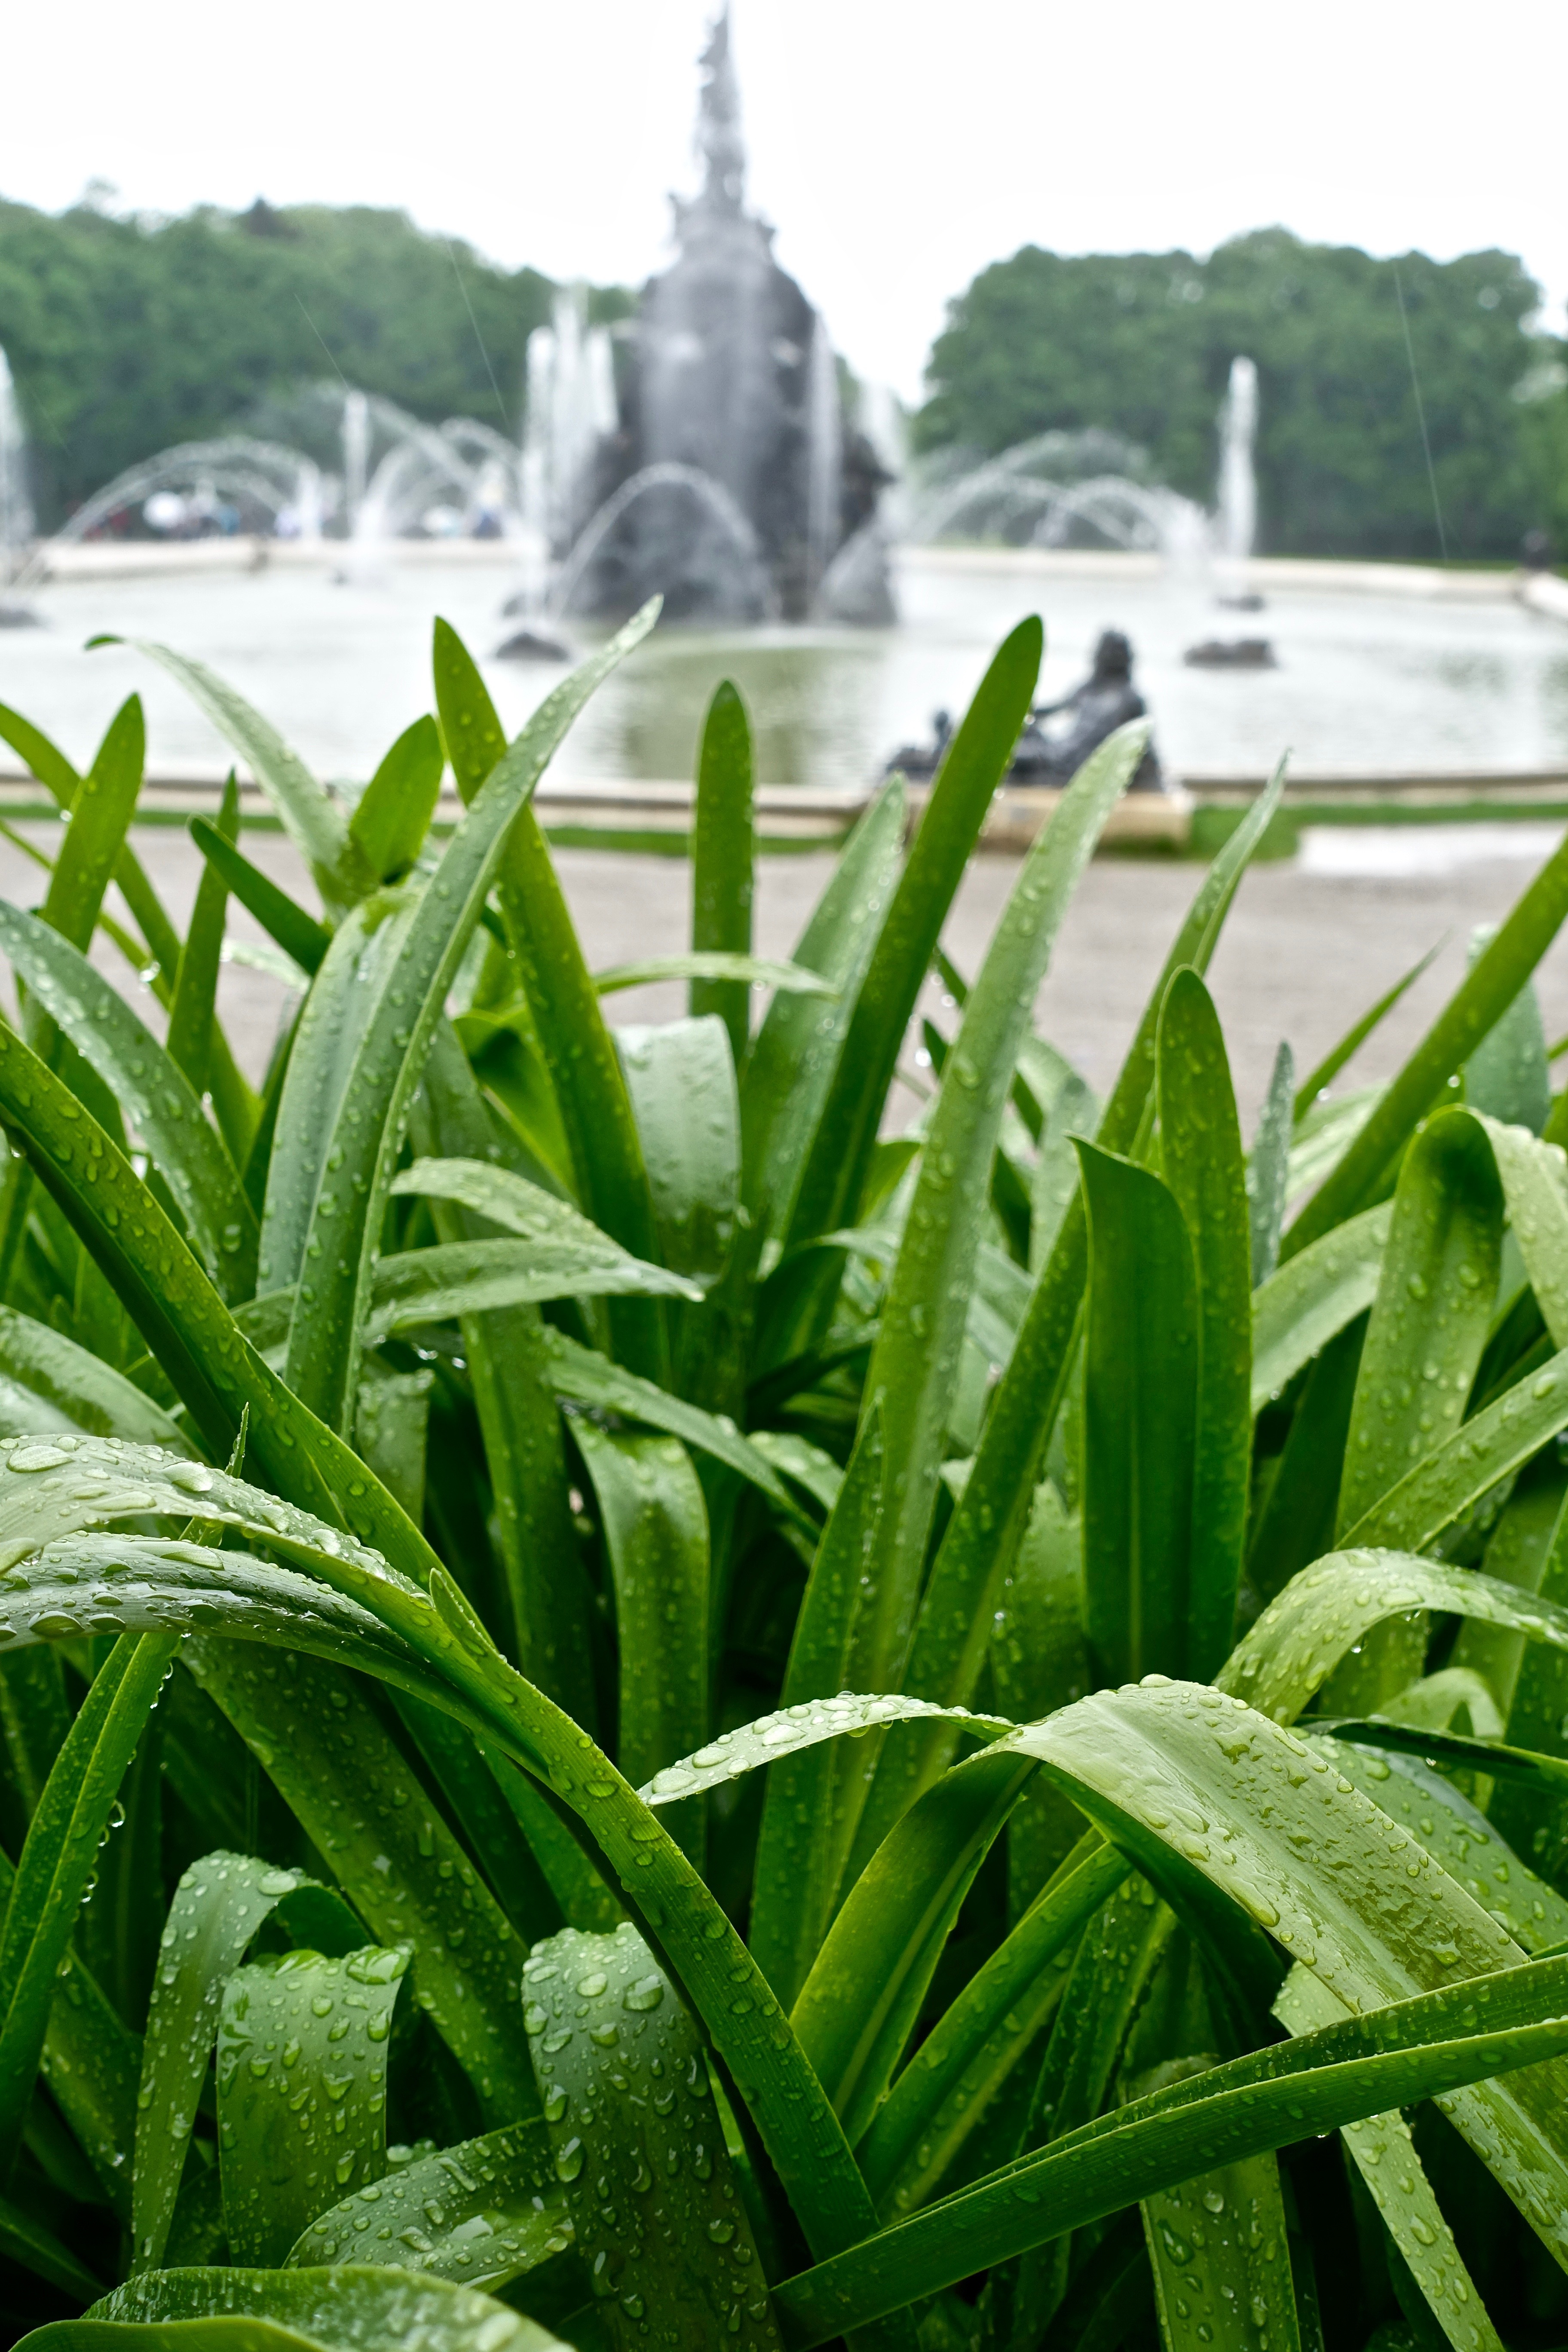
grass, plant, lawn, leaf, flower, wet, green, herb, fresh, botany, garden, flora, botanical, fountain, foreground, flowering plant, grass family, land plant